Hawley Harvey Crippen

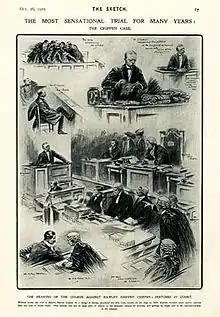
Sketches from the trial of Dr. Crippen

Crippen was tried at the Old Bailey before the Lord Chief Justice, Lord Alverstone, on 18 October 1910. The proceedings lasted four days.